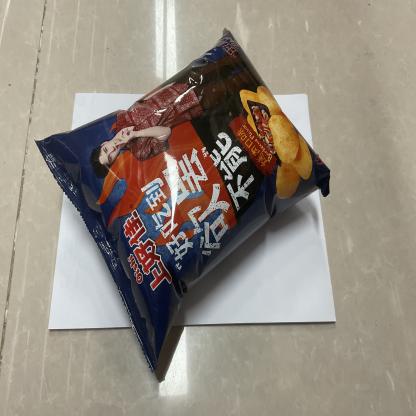
Label: plastics